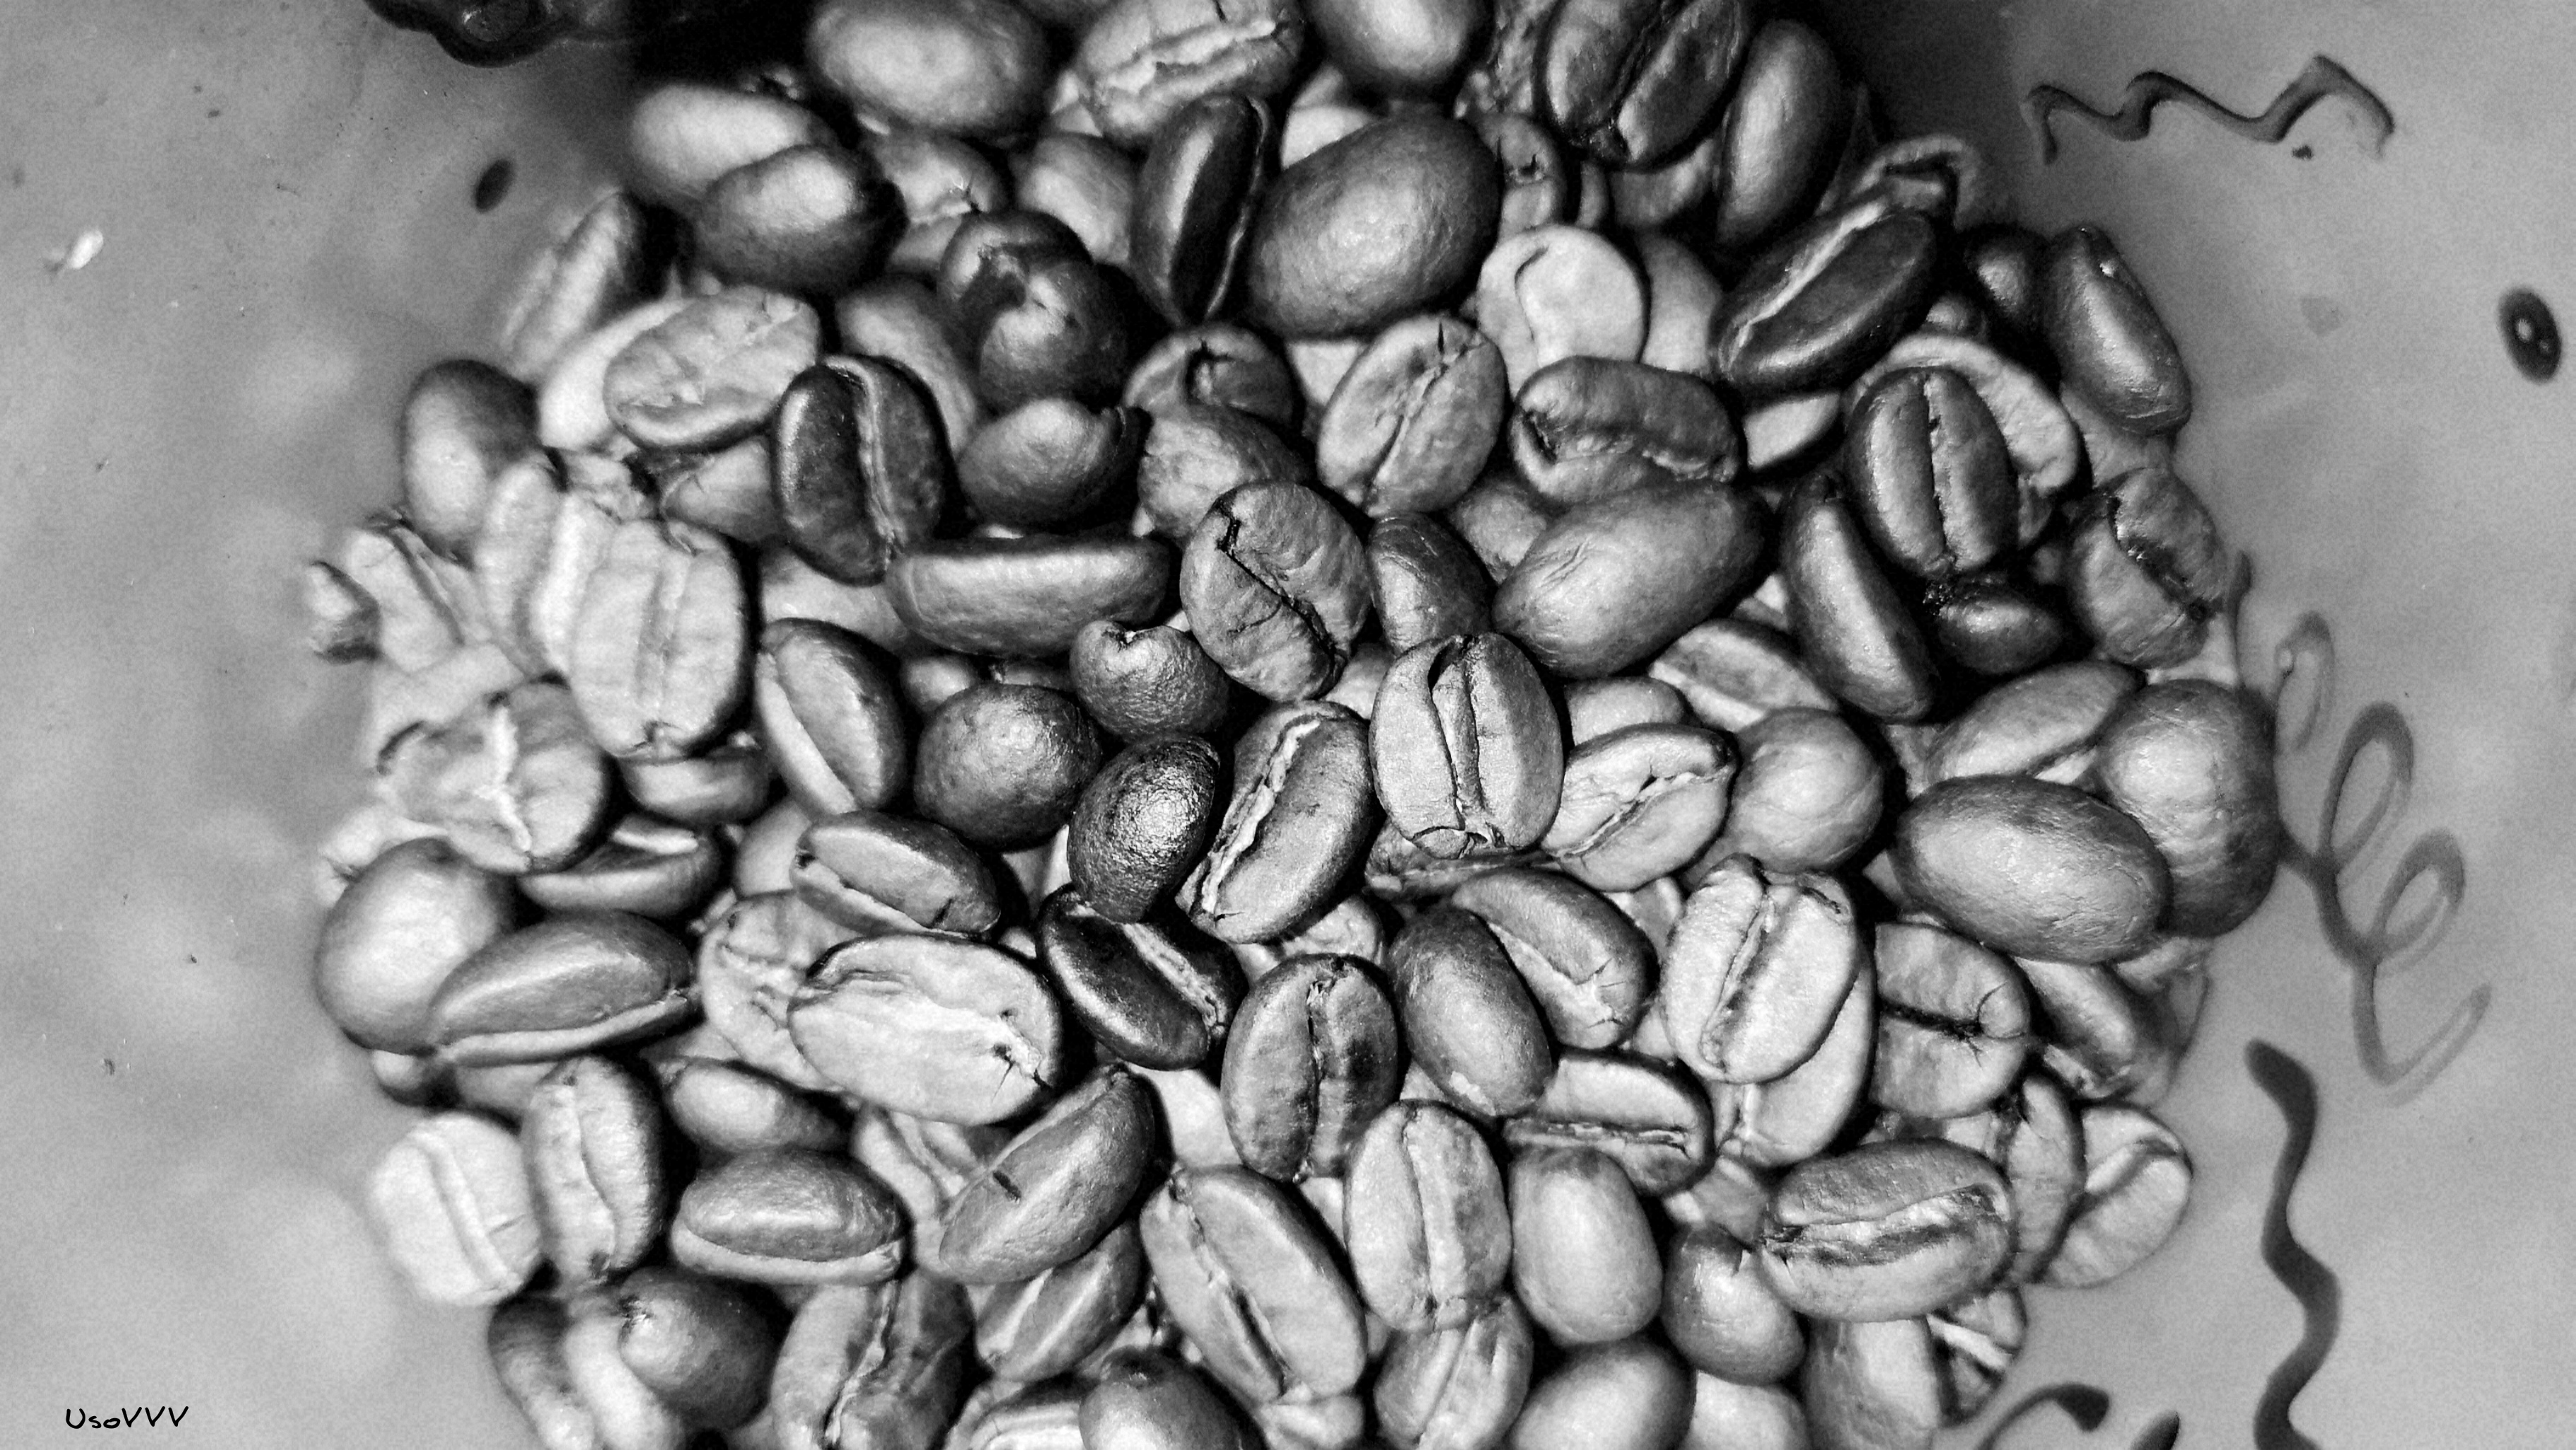
coffee, bank, bw, black and white, monochrome photography, monochrome, still life photography, commodity, produce, cocoa bean